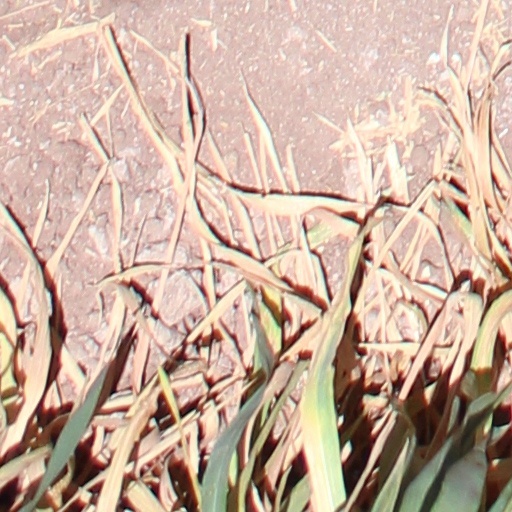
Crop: wheat